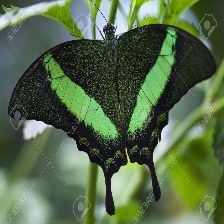
Species: BANDED PEACOCK